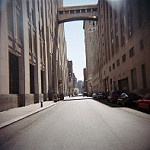
Label: street